Rand Holmes

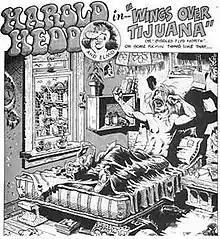
Panel showing Harold Hedd, Rand Holmes' most well-known creation

Randolph Holton Holmes (February 22, 1942 – March 15, 2002) was a Canadian artist and illustrator probably best known for his work in underground comix. His work was of a higher level of quality than was seen elsewhere in the field, and is considered comparable to such creations as Gilbert Shelton's "The Fabulous Furry Freak Brothers" and Robert Crumb's Mr. Natural.